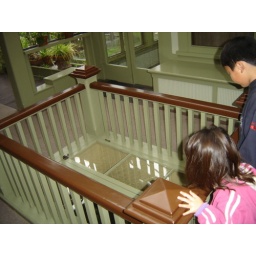
window in the floor